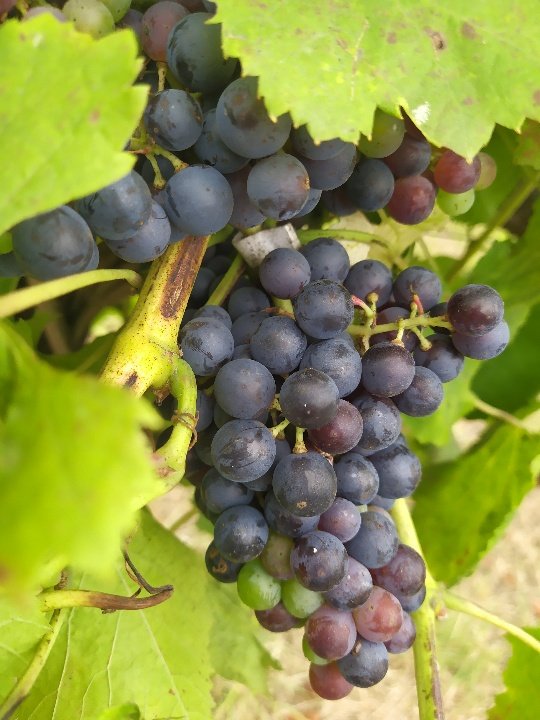
Berries visible: 85
Grape clusters: 1